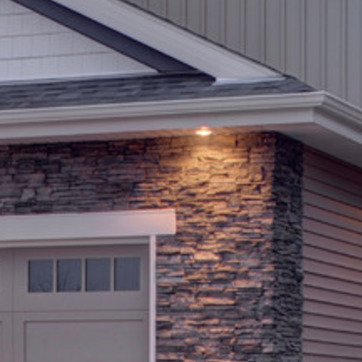
Material: stone